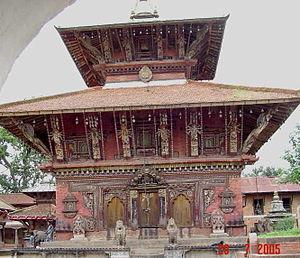
Tintin au Tibet est le vingtième album de bande dessinée des Aventures de Tintin.